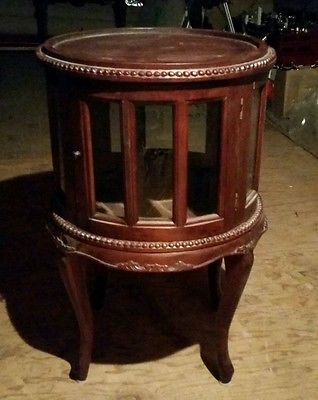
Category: cabinet